Arctostaphylos morroensis

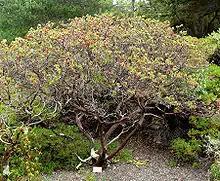
Growing in cultivation

"Arctostaphylos morroensis" is a spreading shrub, reaching up to 4 meters in height but generally staying wider than tall. It has shreddy red-gray bark and whiskery bristles on the smaller branches and twigs. The leaves are oval-shaped and slightly convex, dark green on the upper surface and duller gray-green beneath. Plentiful flowers hang in dense clusters on short pedicels during the winter months. They are usually very light pink, urn-shaped, and hairy inside. The fruits are fuzzy red drupes each about a centimeter wide.